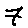
Label: 7